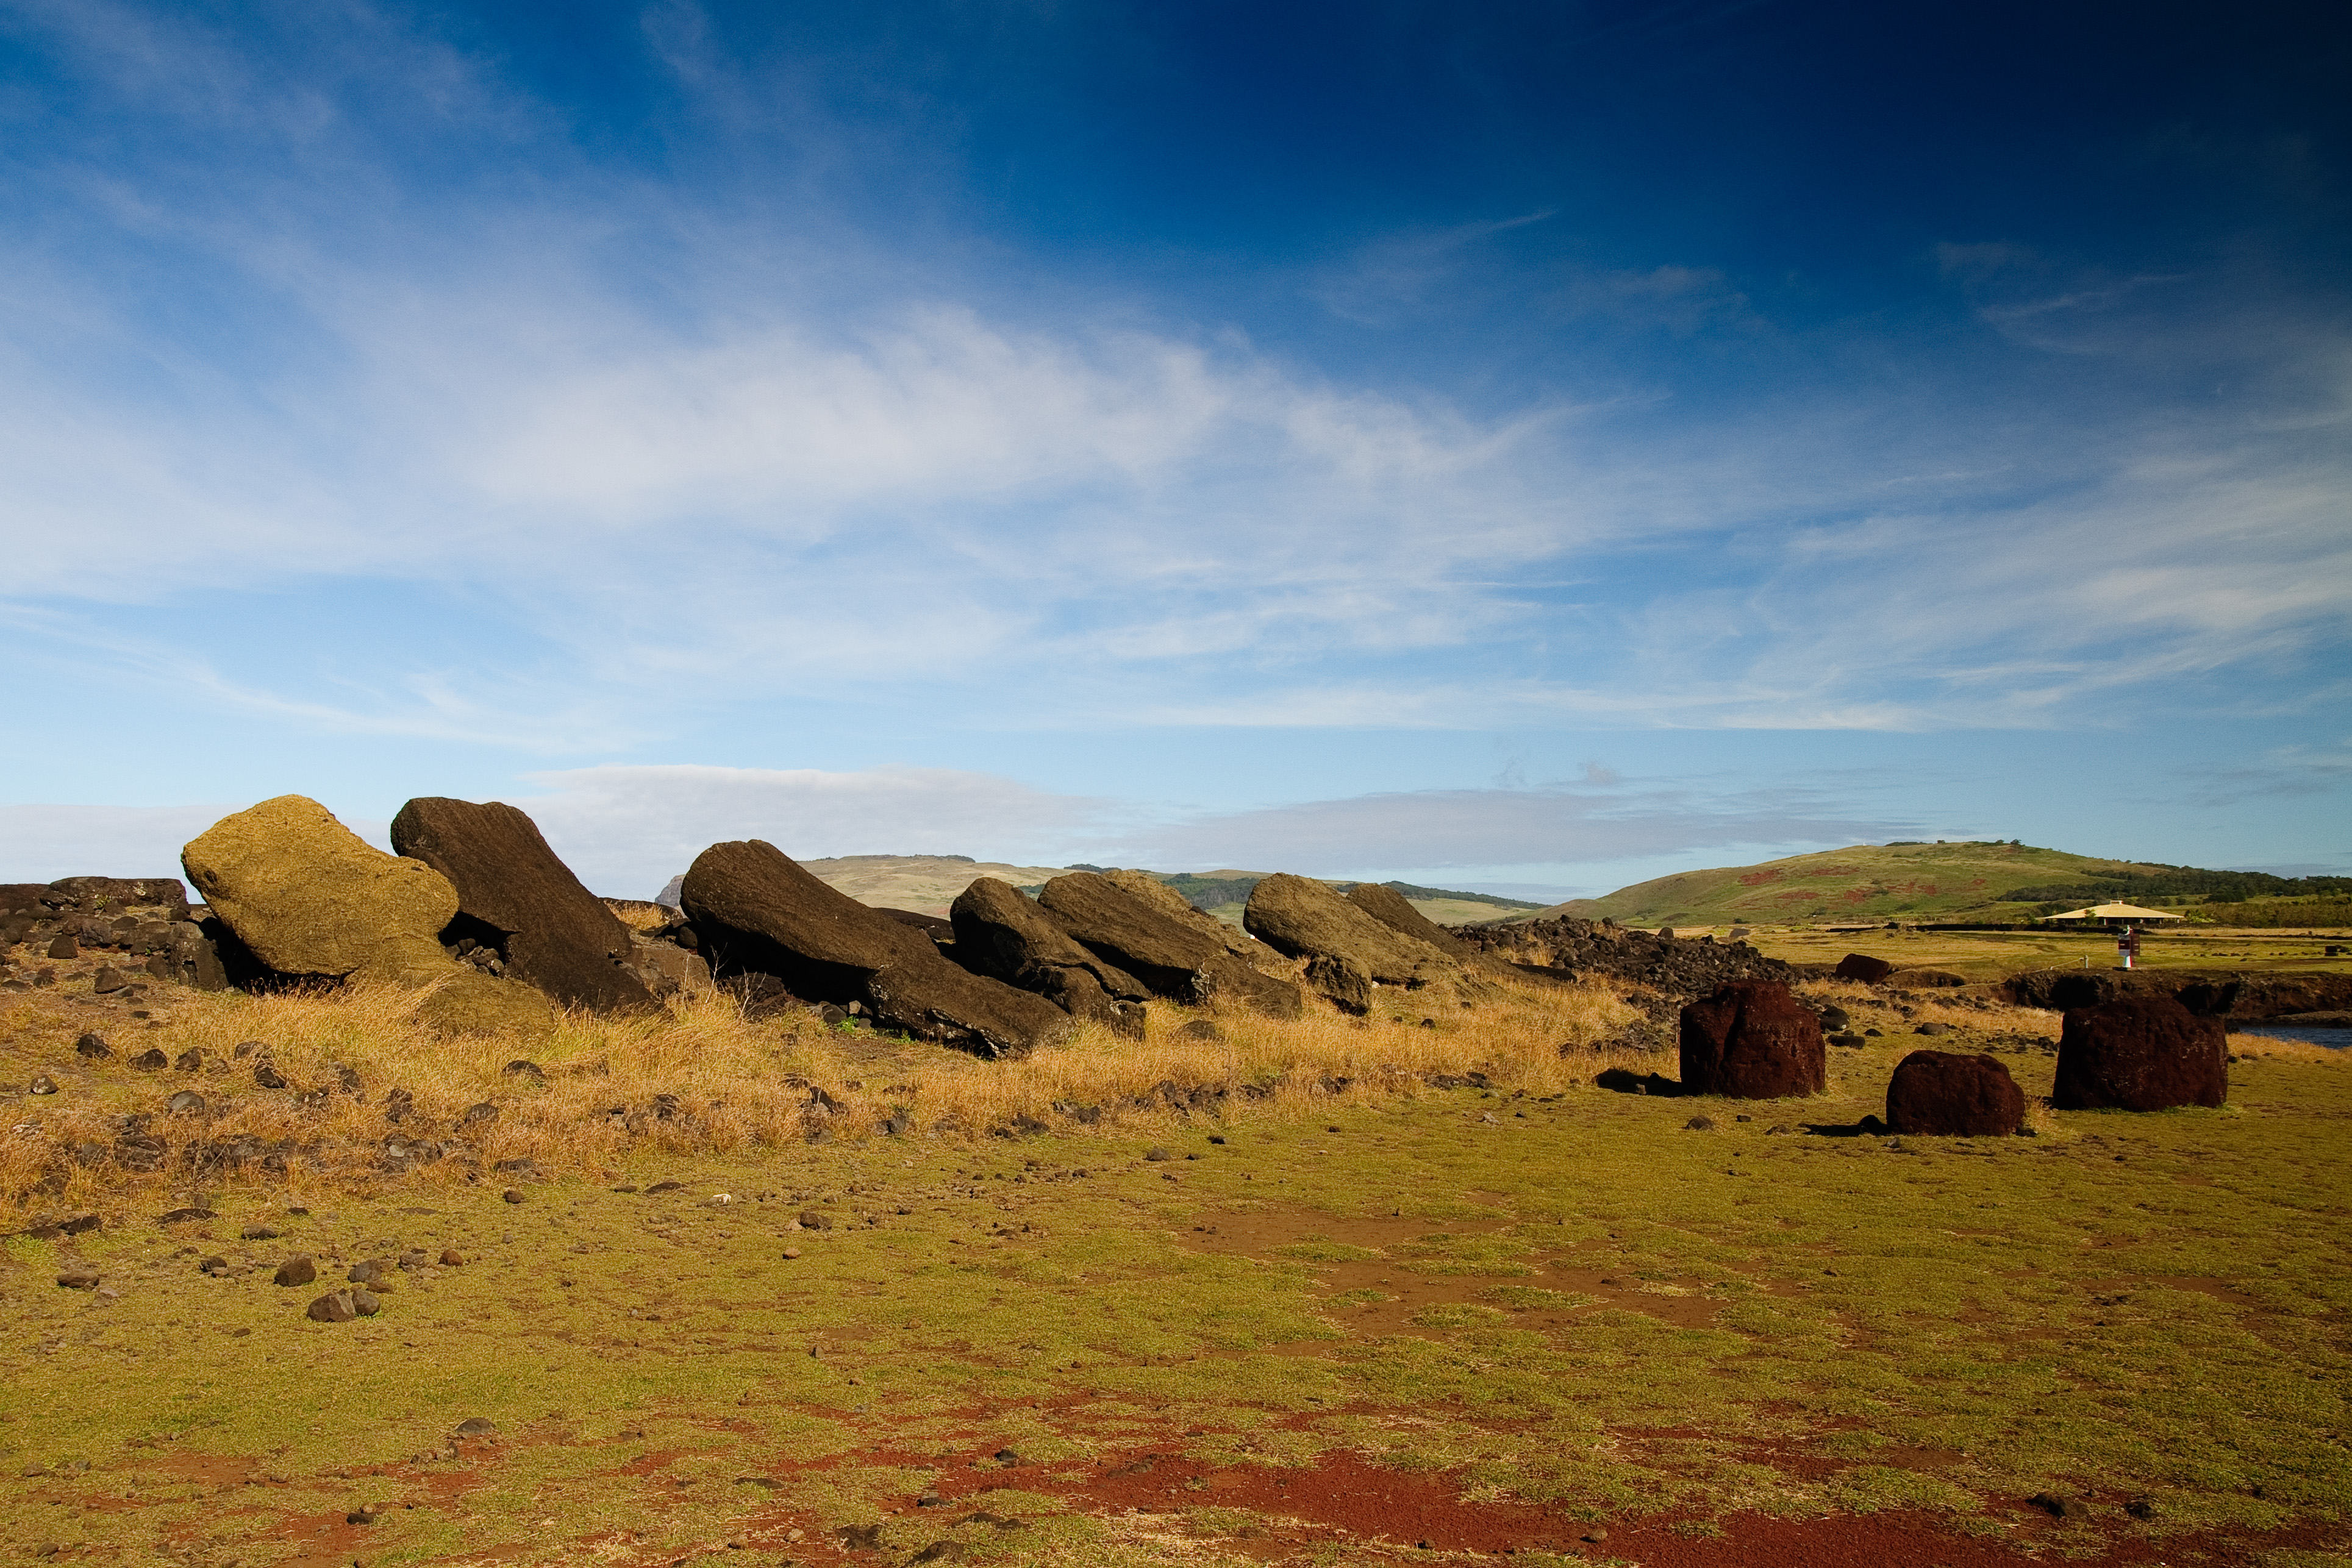
landscape, rock, horizon, wilderness, mountain, cloud, sky, hill, desert, valley, nikon, terrain, plain, chile, geology, grassland, badlands, plateau, ecosystem, wadi, butte, d300, easterisland, rapanui, isoladipasqua, steppe, landform, natural environment, geographical feature, aeolian landform, mountainous landforms